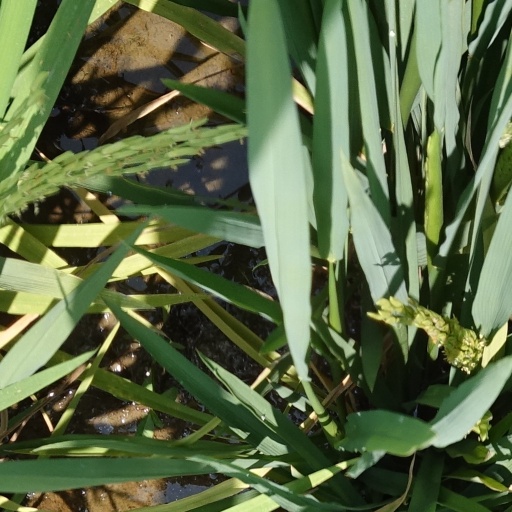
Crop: rice